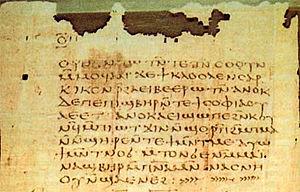
Propriété de la République arabe d’Égypte, les codex sont conservés au Musée copte du Caire. Ici, le début de l'apocalypse de saint Pierre.
L'Apocalypse de Pierre est un texte apocryphe chrétien en grec, probablement rédigé dans le premiers tiers du IIe siècle en Égypte, et attribué à l'apôtre Pierre.